Pinnacles National Park

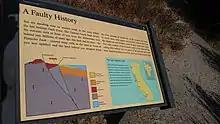
Fault history sign

The park is located near the San Andreas Fault, which had a hand in giving rise to the unique formations the park protects. The Pinnacles are part of the Neenach Volcano which erupted 23 million years ago near present-day Lancaster. The movement of the Pacific Plate along the San Andreas Fault split a section of rock off from the main body of the volcano and moved it to the northwest. It is believed that the pinnacles came from this particular volcano because of the unique breccias that are only found elsewhere in the Neenach Volcano formations. Differential erosion and weathering of the exposed rock formed the Pinnacles that are seen today. The rock formations are andesite and rhyolite, forming a dropped fault block embedded in the Gabilan Range.